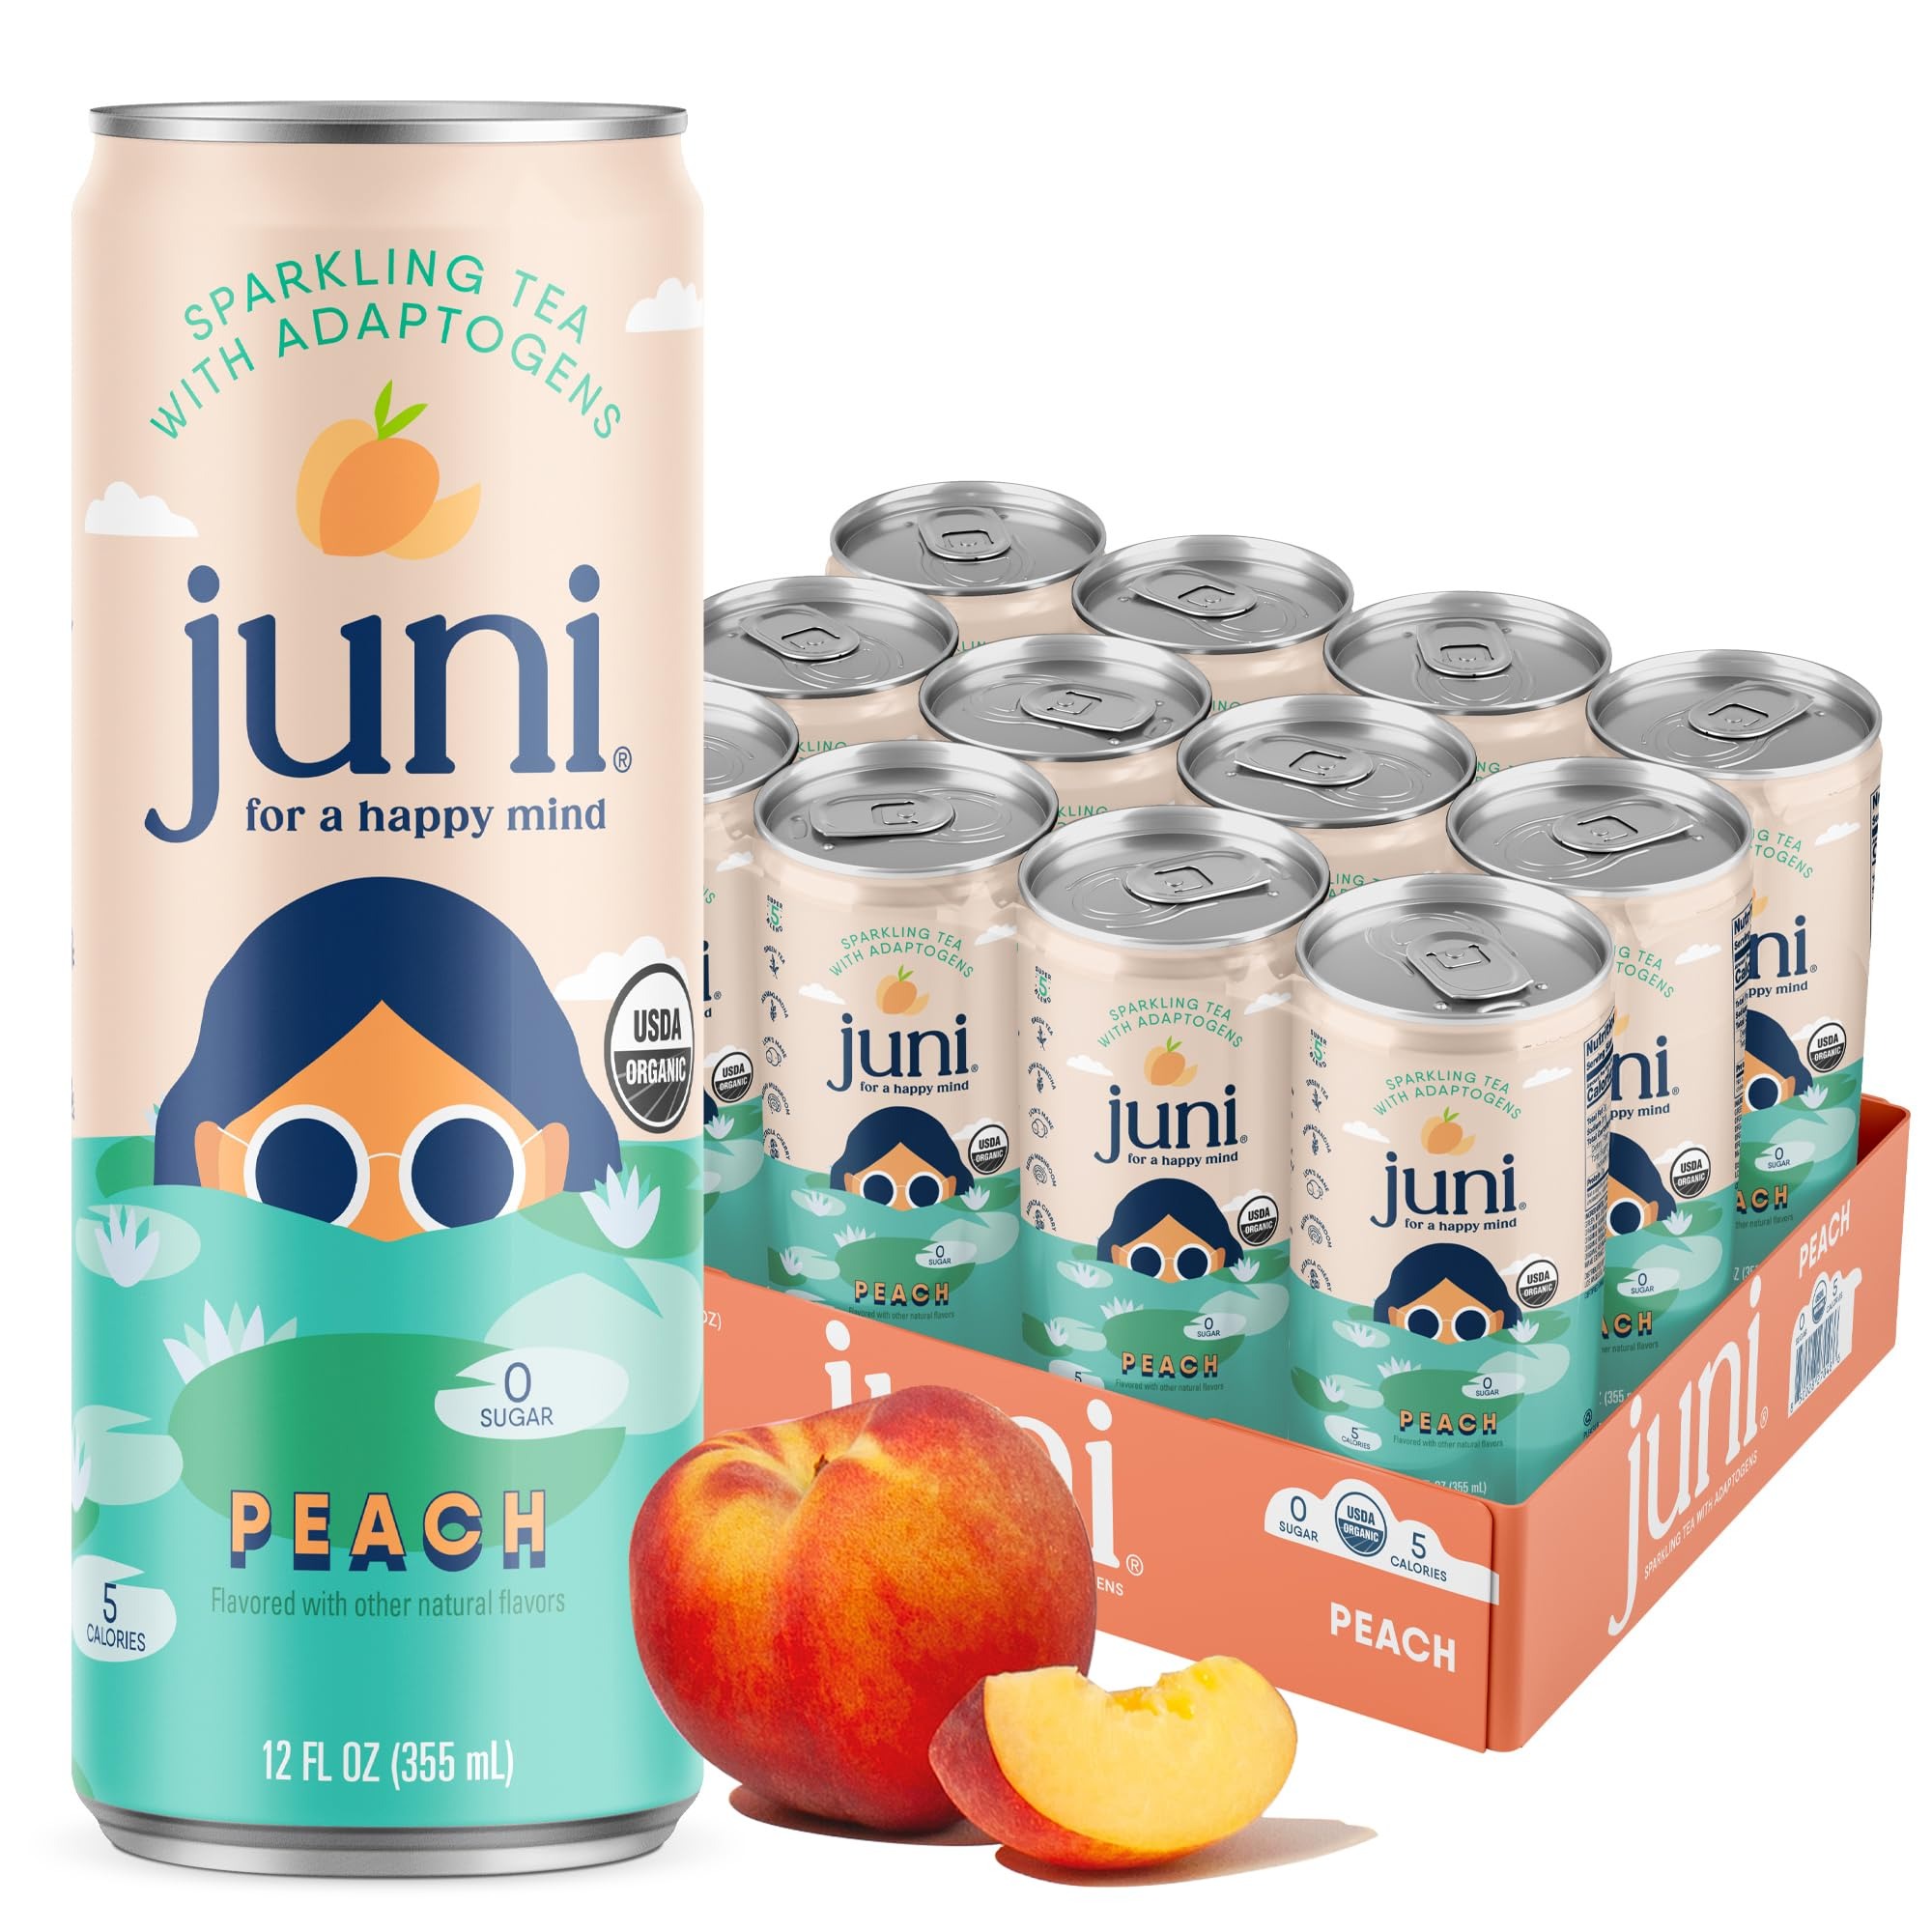
Item Name: Juni Sparkling Adaptogen Drink with Ashwagandha, Lion’s Mane & Reishi Mushrooms | Green Tea for Focus, Zero Sugar, 5 Calories, Organic | Non Alcoholic Drinks - Peach 12 pack
Bullet Point 1: ADAPTOGENS: Juni Sparking Teas are made with a blend of powerful adaptogens and nootropics including green tea, reishi mushroom, lion's mane, and acerola cherry with the refreshing effervescence of a sparkling beverage. Our super blend works together to renew your energy, enhance your focus, and elevate your overall wellness
Bullet Point 2: NATURAL CAFFEINE: Experience the invigorating boost of Juni sparkling tea, crafted with 30mg of natural caffeine sourced from green tea—equivalent to the caffeine content in an 8oz cup of brewed green tea. Juni provides a refreshing alternative to diet sodas, energy drinks, and even your daily coffee. Enjoy the perfect blend of natural energy and delicious flavor in every sip. Enjoy a Juni and stay alert and refreshed throughout the day without the guilt
Bullet Point 3: ZERO SUGAR: Each can of Juni contains zero sugar and only five calories per can, so you can enjoy guilt-free. Our adaptogenic ready to drink tea was made to balance your mind and body
Bullet Point 4: PEACH TEA: A bright twist on the classic southern peach tea. This sparkling adaptogenic puree is simply sweet and a sure-fire crowd pleaser. Includes twelve 12 ounce cans of Juni adaptogenic peach sparkling tea
Bullet Point 5: USDA Organic, Non-GMO, Plant-Based, Vegan, Gluten Free and recyclable cans
Product Description: Juni is a new sparkling tea brand from Life & Purpose Coach, Author and Podcast Host, Jay Shetty, and his wife, Plant-Based Recipe Developer and Fitness & Well-being Enthusiast, Radhi Devlukia-Shetty. Juni is infused with powerful adaptogens and nootropics to elevate your mind and body! Our Super-5 blend works together to renew your energy, enhance your focus, and elevate your overall wellness. With every sip, you'll experience calmness of mind, a refreshing vitality of body, and a burst of brightness to your day.
Value: 144.0
Unit: Fl Oz

Price: 3.59